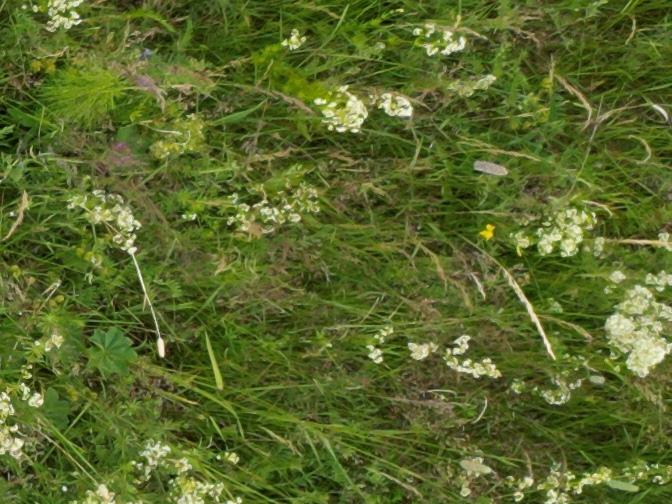
Flowers visible: yarrow flowers, yarrow flowers, yarrow flowers, yarrow flowers, yarrow flowers, yarrow flowers